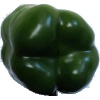
Label: green_pepper